Henry Ciccarone

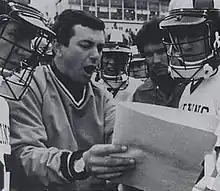
"Ciccarone (left) and assistant Don Zimmerman (right) instruct Johns Hopkins players"

Henry A. "Chic" Ciccarone (February 8, 1938 – November 16, 1988) was an American college lacrosse coach. He was the head coach of the lacrosse team at Johns Hopkins University from 1975 to 1983 during which time he amassed a 105–16 record, including an undefeated record in 1979. Ciccarone guided the Blue Jays to three consecutive national championships from 1978 to 1980. He was inducted into the National Lacrosse Hall of Fame in 1987.